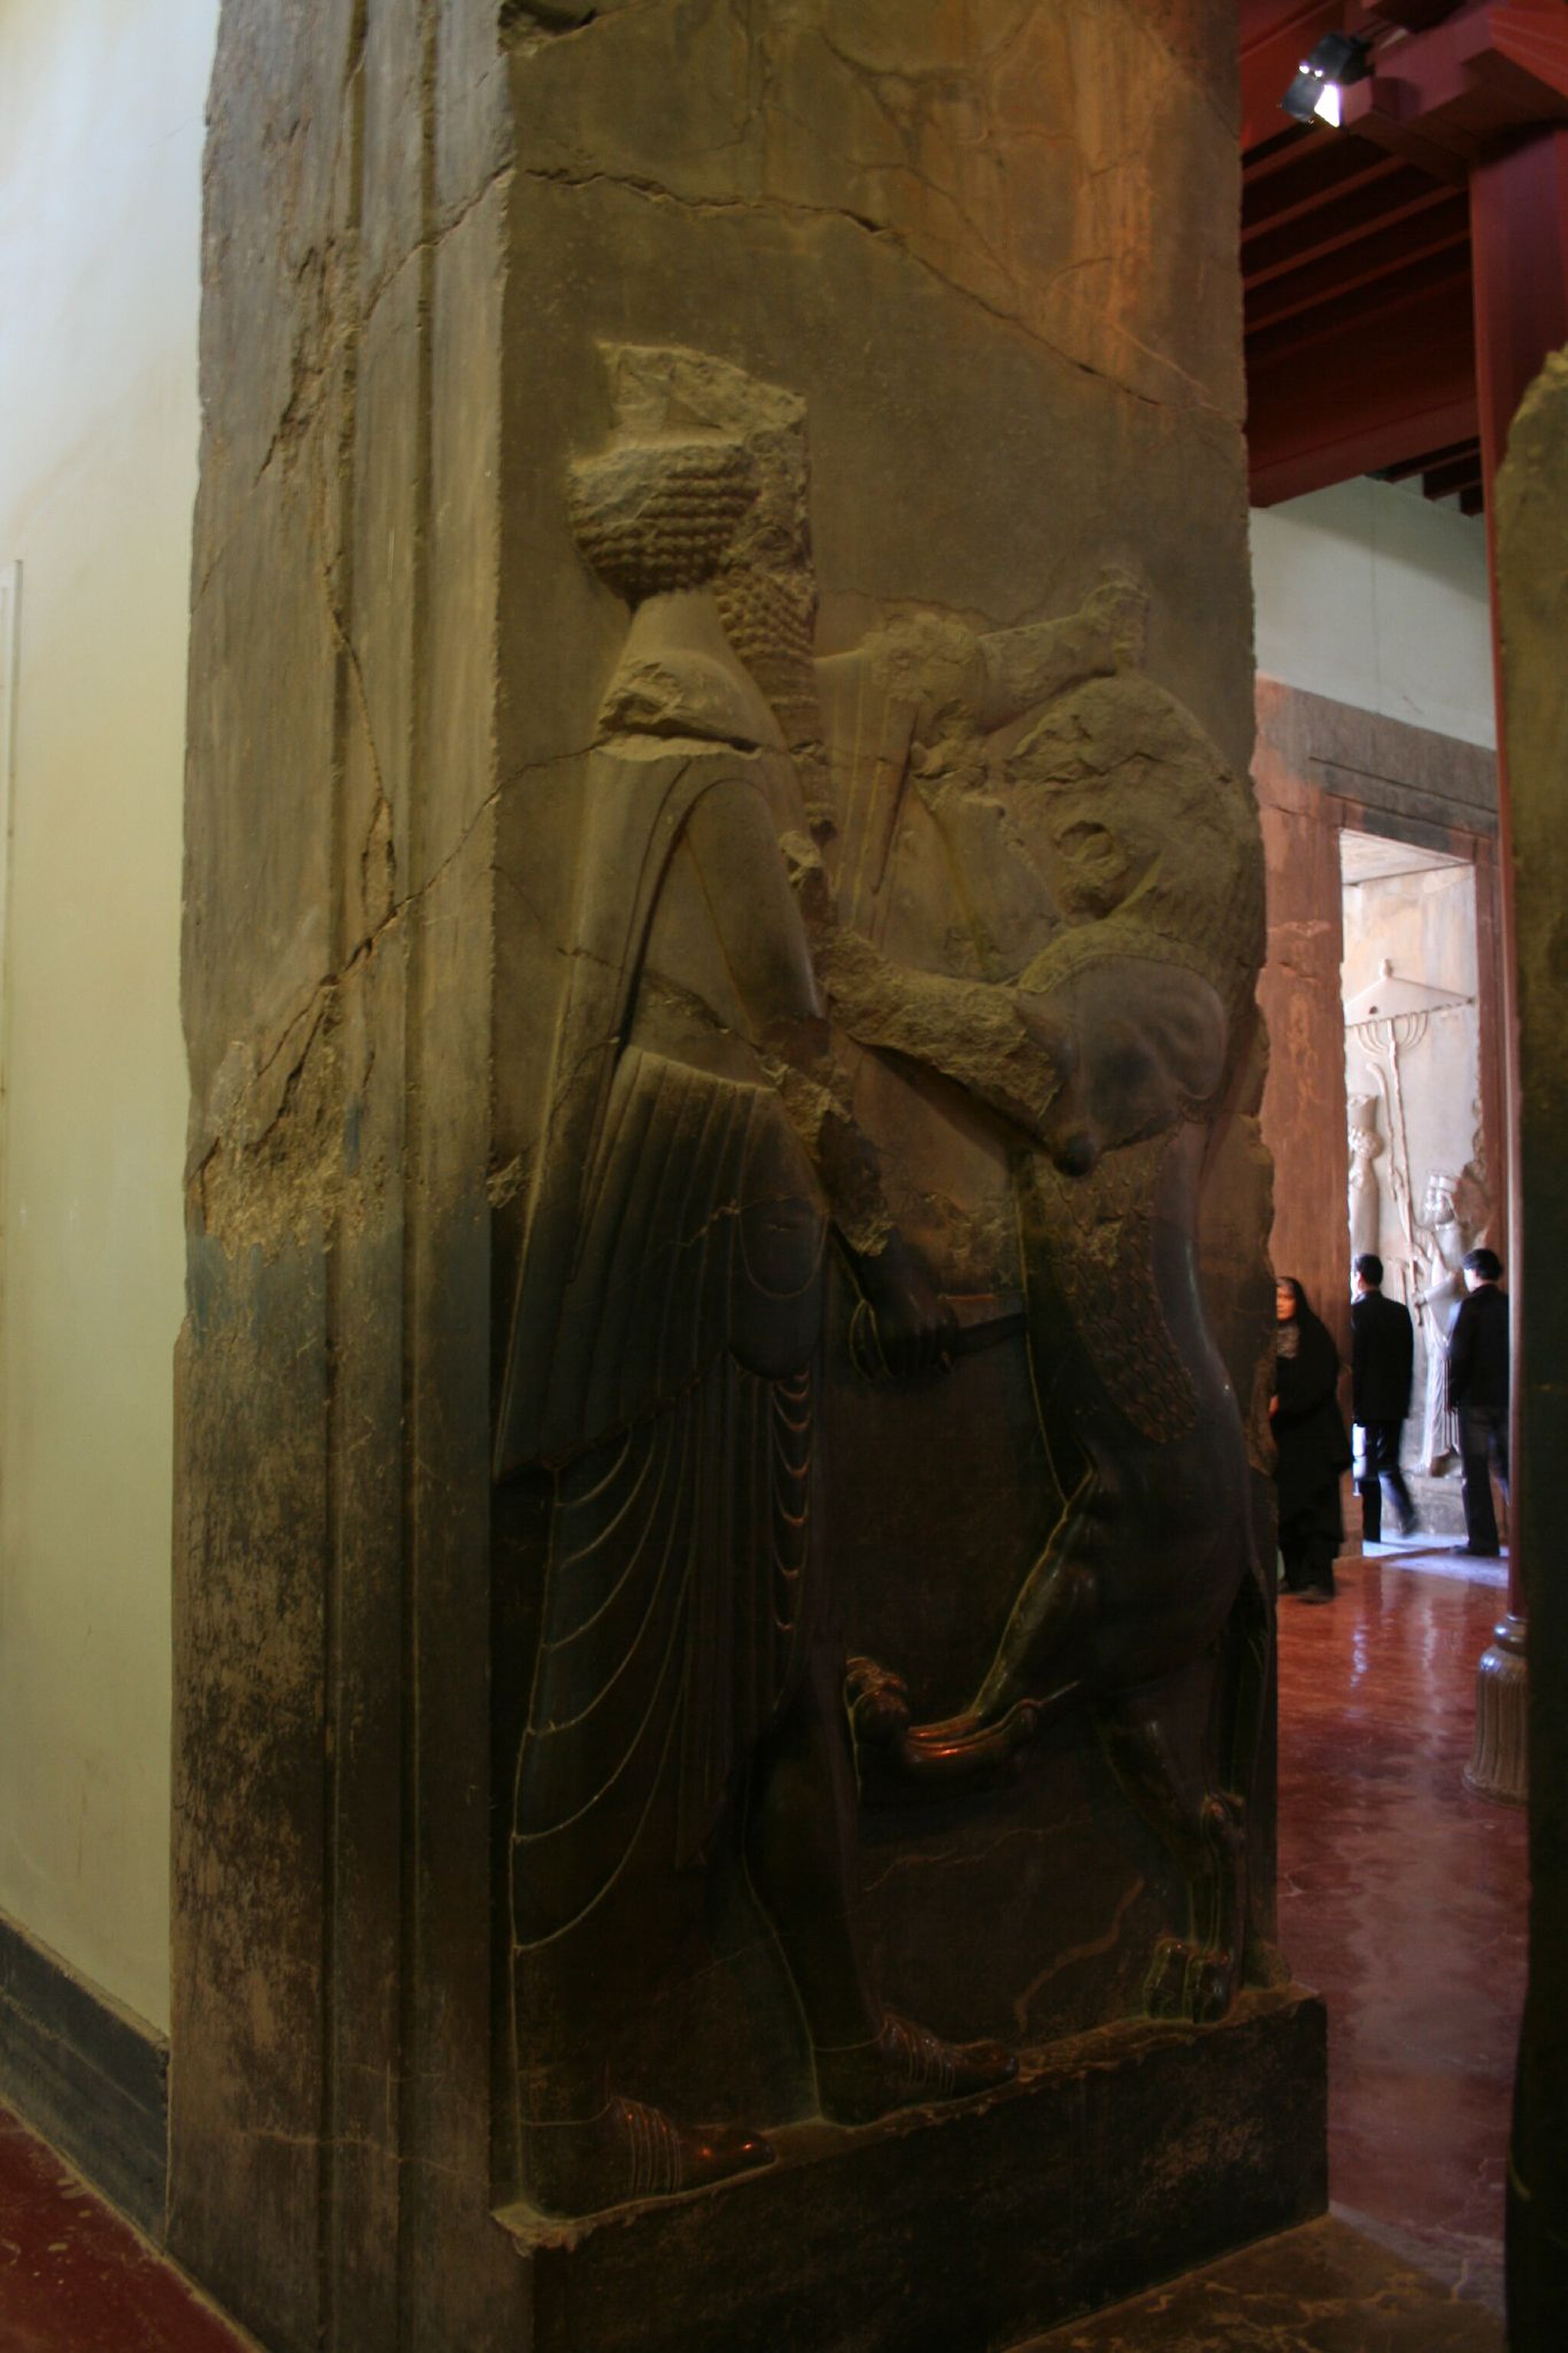
Title: Iran IMG 9958 (316577369)
Description: IMG_9958
Date: 2006-11-17 10:02
Categories: Museum of Persepolis, Flickr images reviewed by FlickreviewR 2